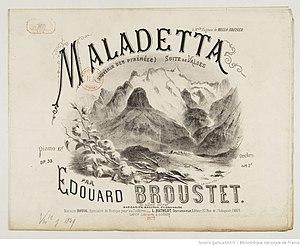
Annonce L. Bathlot (Paris) 1872
Édouard Broustet est un pianiste, chef d'orchestre et compositeur français.